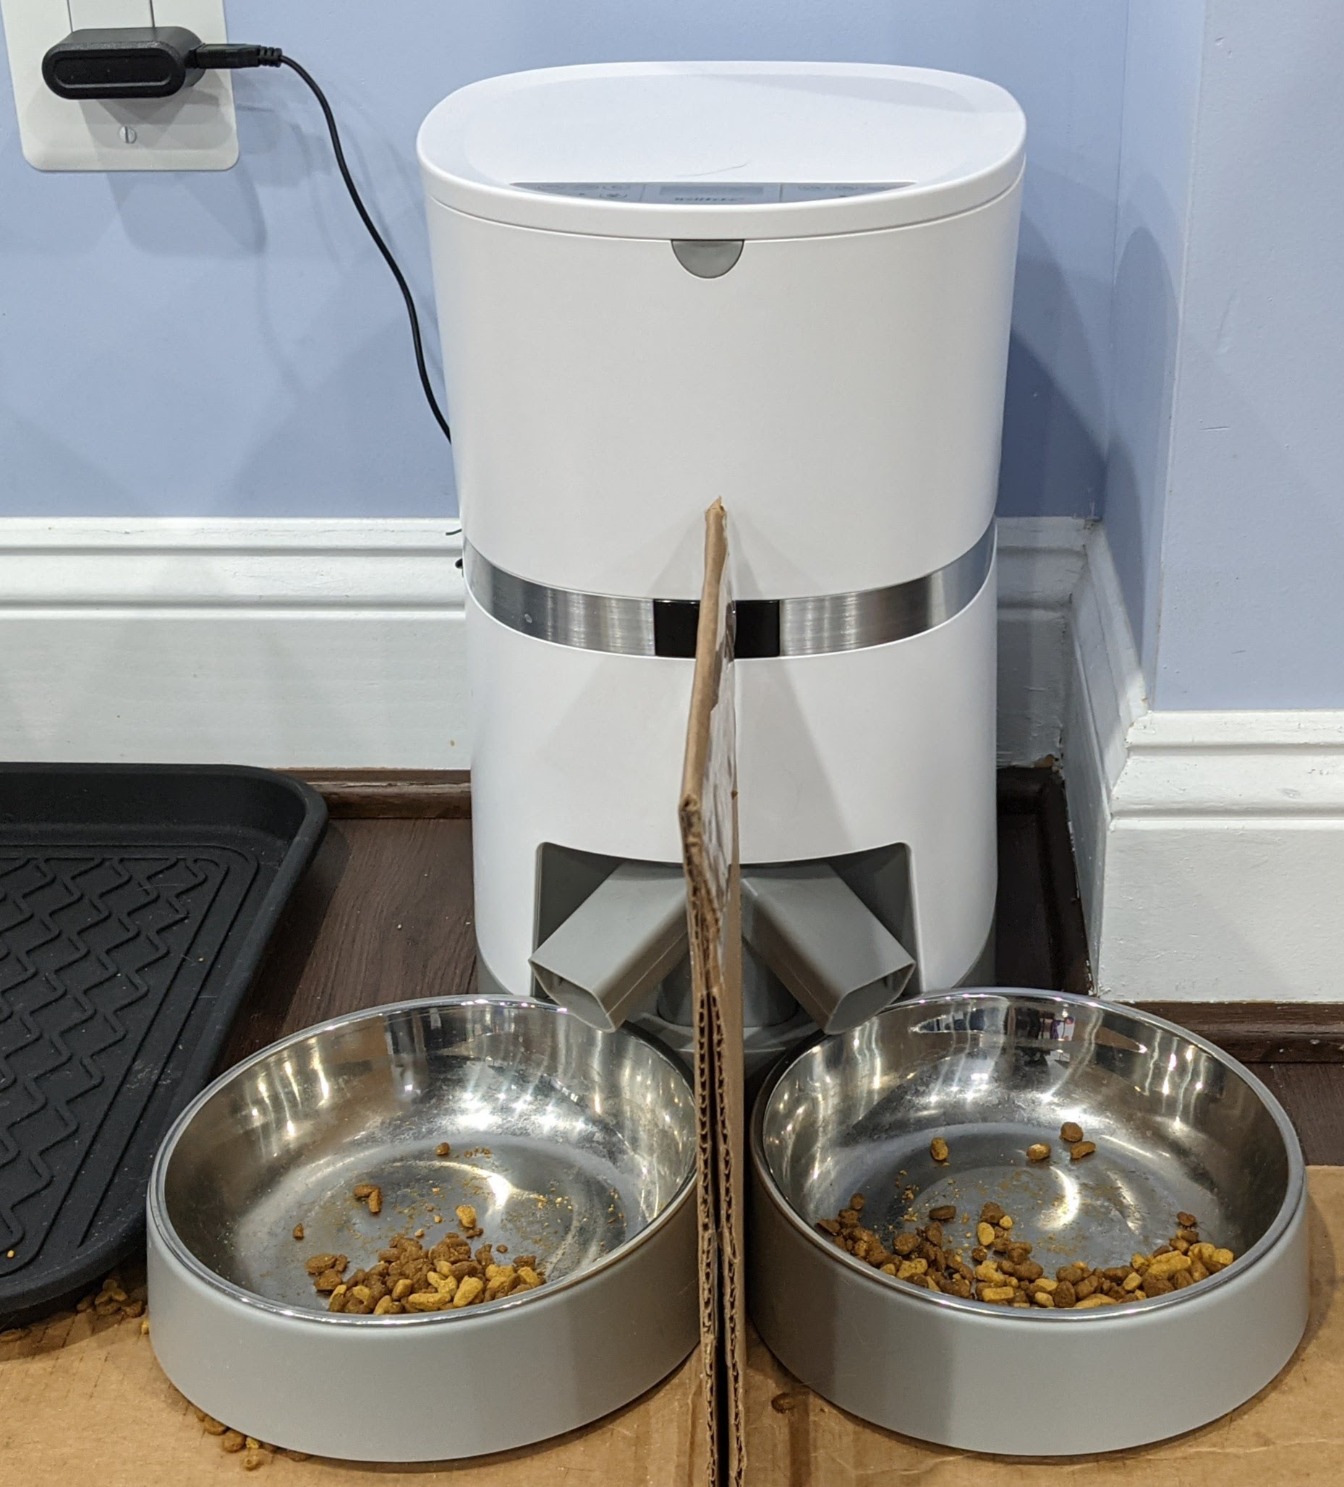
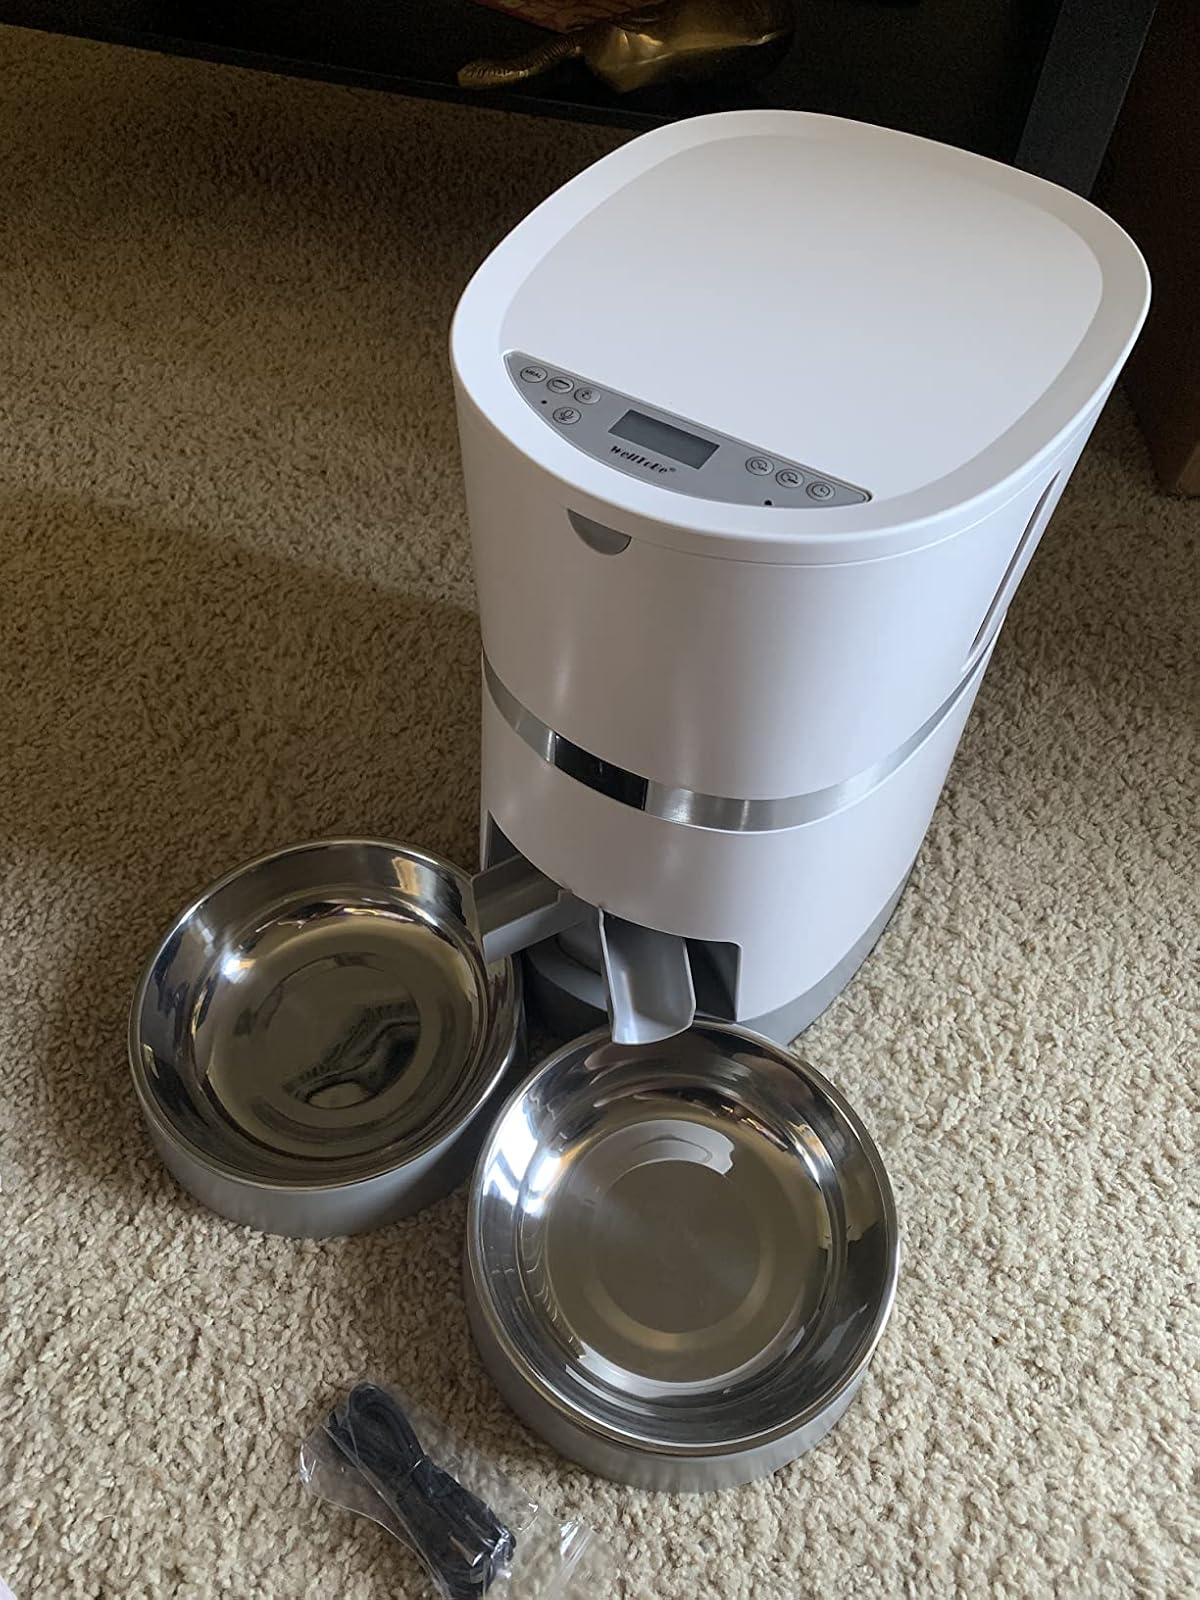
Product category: items_feeder
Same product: yes